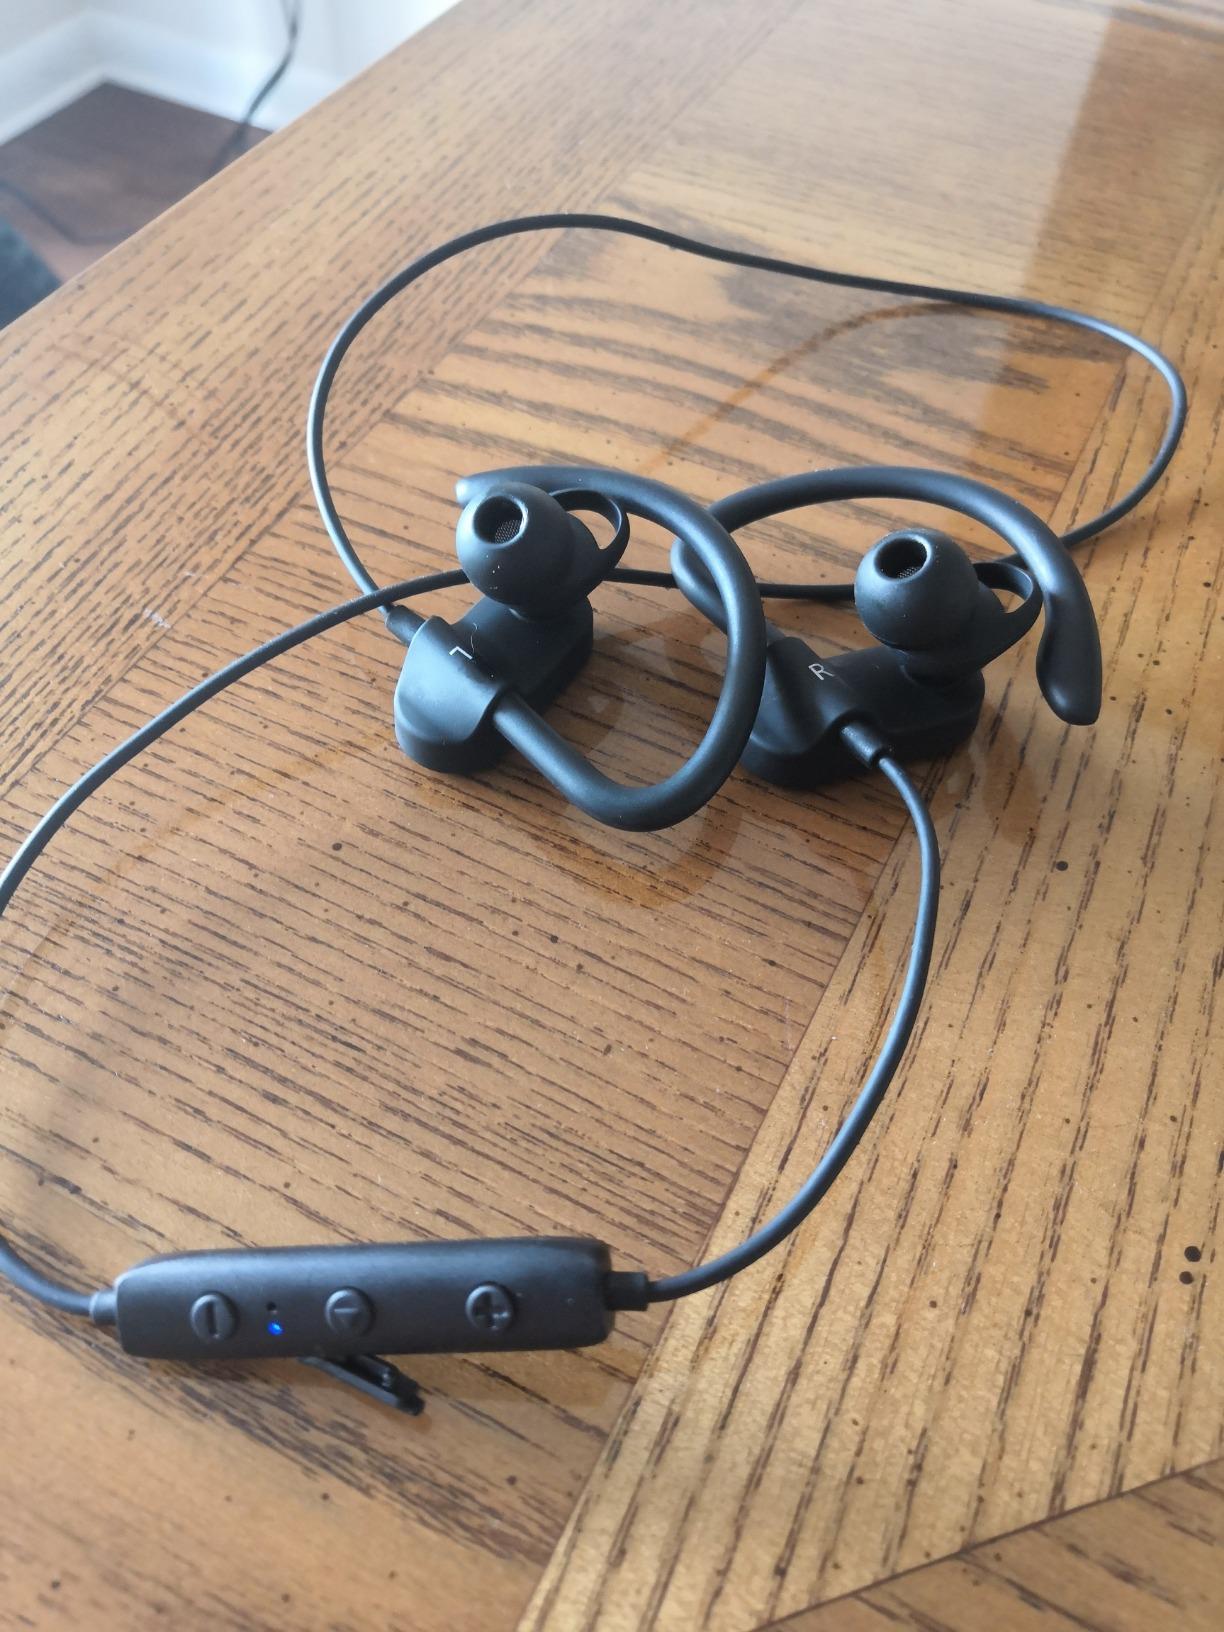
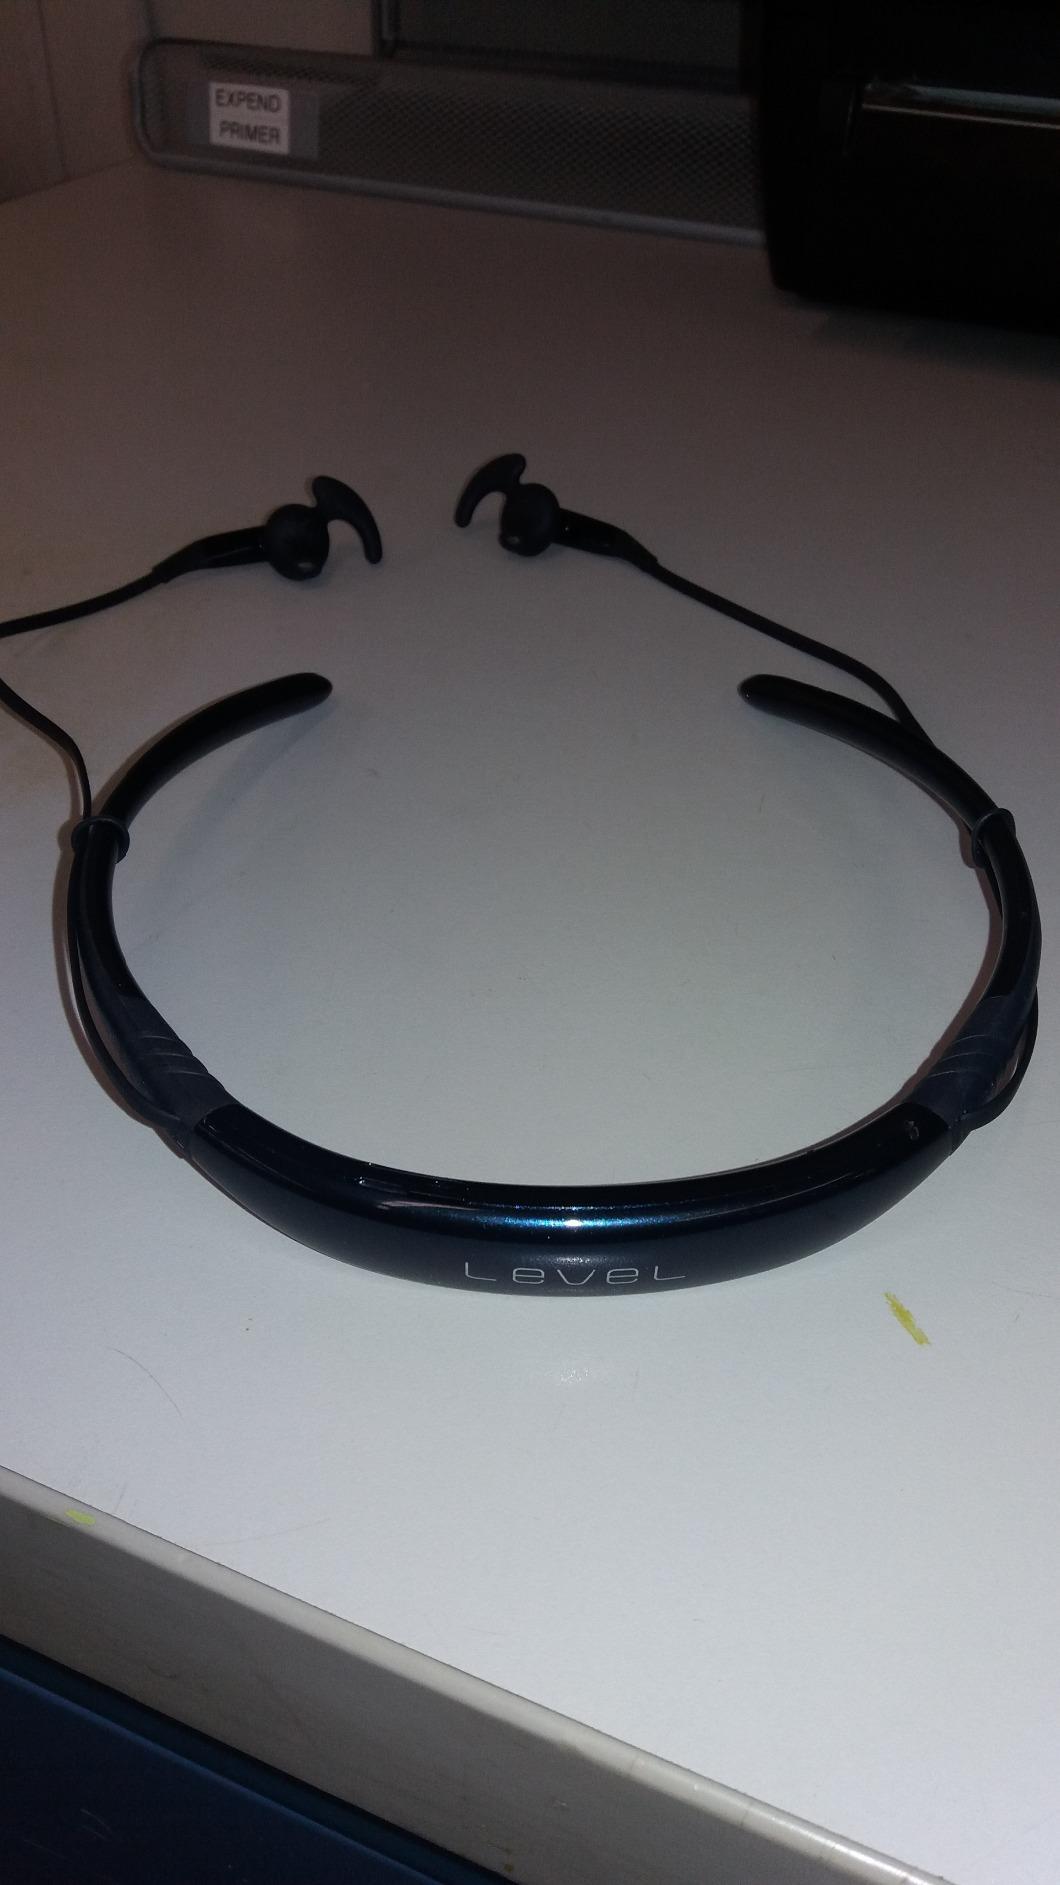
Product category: headphones
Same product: no